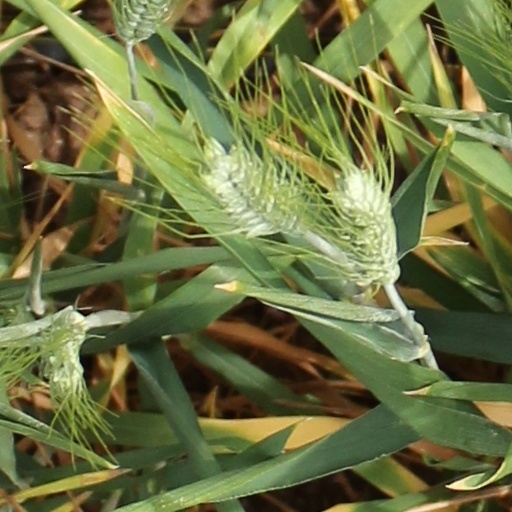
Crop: wheat